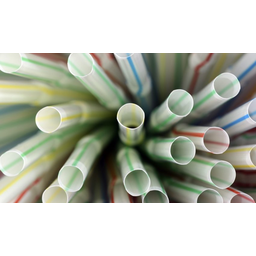
Label: plastic